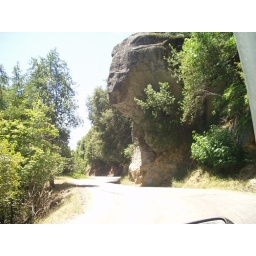
This rock hanging over the road was more impressive in person.... I swear!